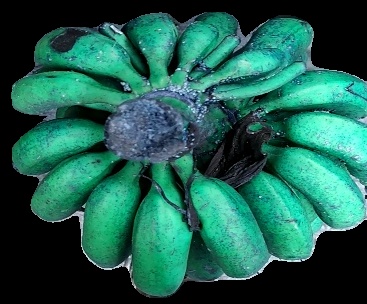
Variety: rasbale
Grade: grade3